White Hart Lane railway station

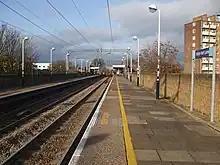
Platforms at White Hart Lane in November 2008

All services at White Hart Lane are operated as part of the Weaver line of the London Overground using EMUs.